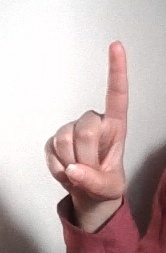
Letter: bb